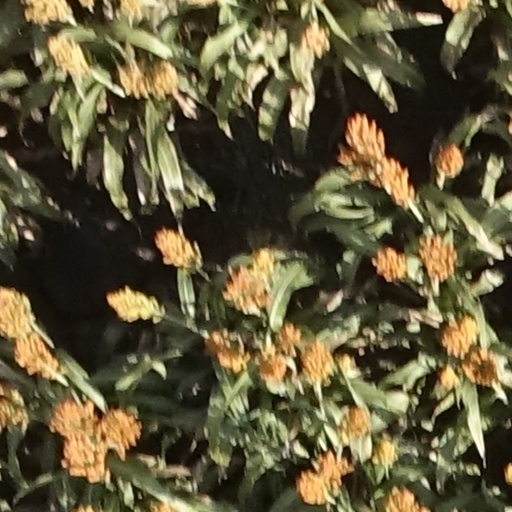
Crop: sorghum